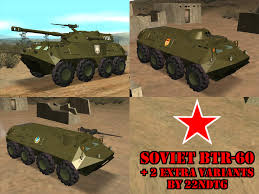
Label: BTR